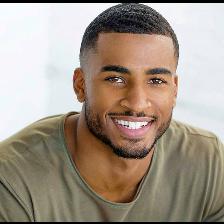
Label: Human